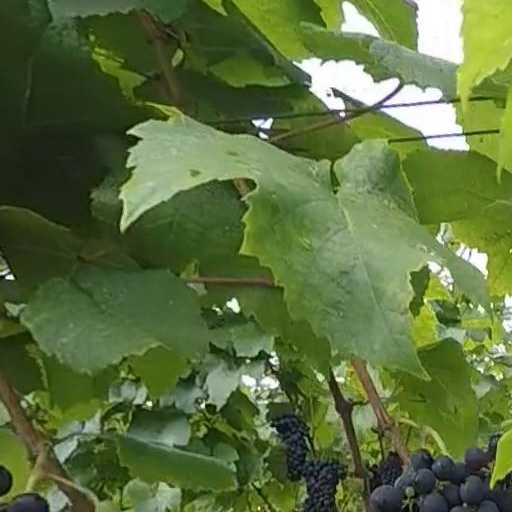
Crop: grape